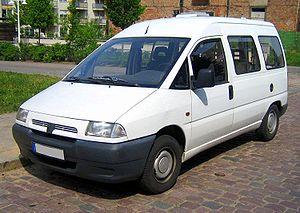
Le Peugeot Expert et le Citroën Jumpy sont produits, comme leur jumeau italien Fiat Scudo, à l'usine SEVEL nord à partir de 1995. Le Jumpy a été couronné International Van of the Year 1995 par la presse européenne. Comme leur jumeau Scudo, ils ont été restylés en 2004.